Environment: real
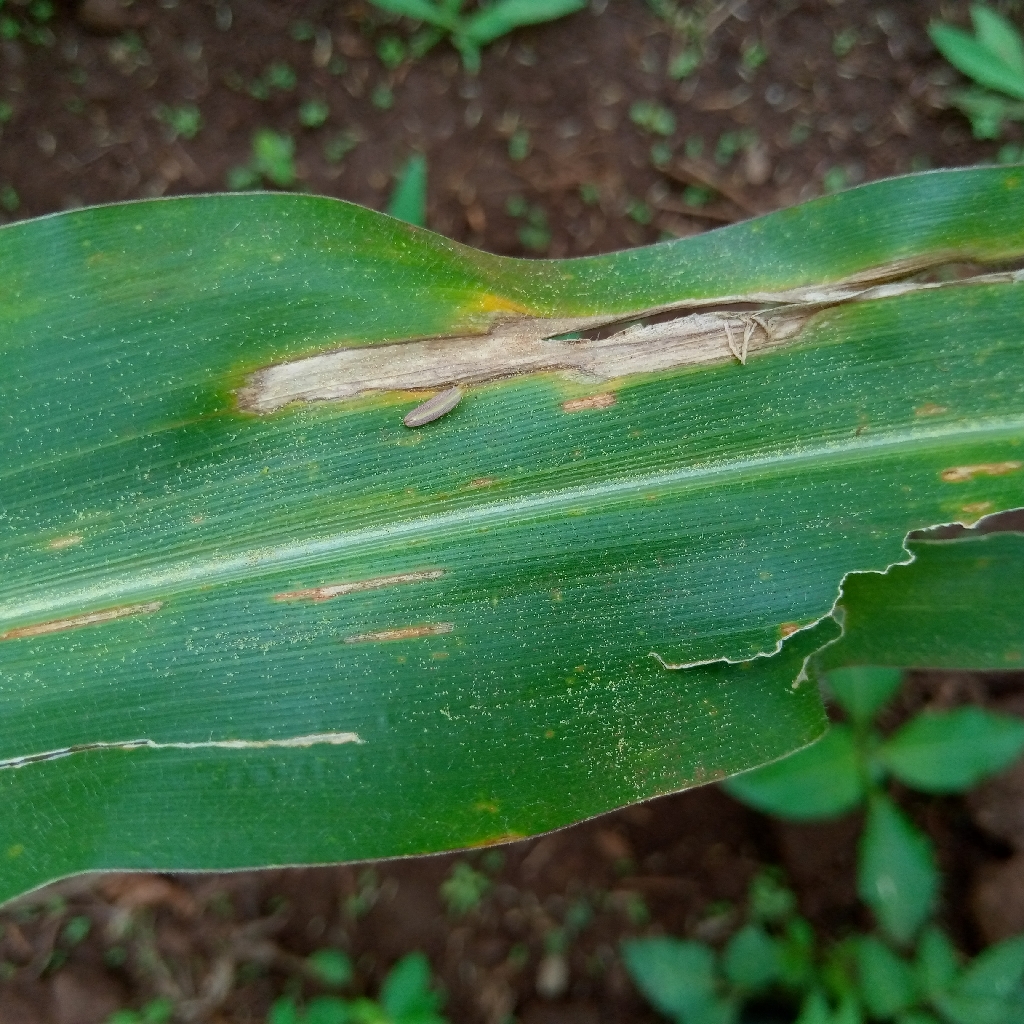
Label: northern_corn_leaf_blight